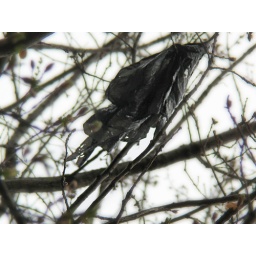
The everlasting plastic shopping bag in a tree.